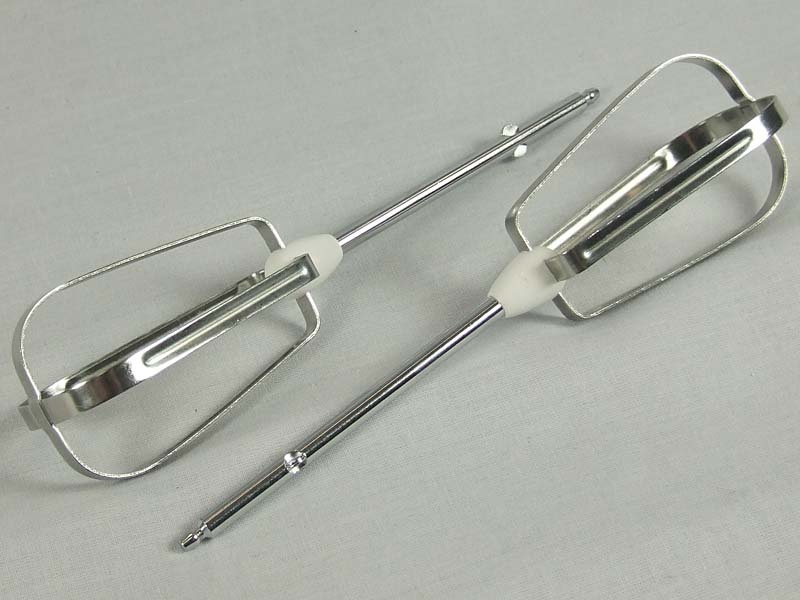
KENWOOD HAND HELD MIXER BEATER SET - KW715385 [No Longer Available]
Leadtime: 5-10 days Suits: 0WHM520001 HM520 HAND MIXER SA, GB KENWOOD 0WHM530001 HM530 HAND MIXER SA, GB KENWOOD 0WHM534001 HM534 HAND MIXER SA, GB KENWOOD 0WHM535001 HM535 HAND MIXER SA, GB KENWOOD 0WHM536001 HM536 HAND MIXER GB, SA KENWOOD 0WHM535003 HM535 HAND MIXER ZA KENWOOD 0WHM520006 HM520 HAND MIXER CN KENWOOD 0WHM524001 HM524 HAND MIXER GB KENWOOD 0WHM535002 HM535 HAND MIXER INT KENWOOD 0WHM520002 HM520 HAND MIXER INT KENWOOD 0WHM530002 HM530 HAND MIXER INT KENWOOD 0W22210004 HM535CR HAND MIXER GB KENWOOD 0WHM310001 HM310 GB KENWOOD 0WHM320002 HM320 EU KENWOOD 0WHM327002 HM327 EU KENWOOD 0WHM327002 HM327 EU KENWOOD
Brand: Kenwood
Category: Home & Garden > Kitchen & Dining > Kitchen Appliances > Food Mixers & Blenders